List of national founders

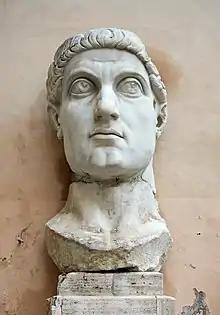
Constantine the Great played a pivotal role in elevating the status of Christianity in Rome, decriminalizing Christian practice and ceasing Christian persecution in a period referred to as the Constantinian shift.

And Fayzulla Xoʻjayev was the founder of modern Uzbekistan. He first head of the Bukharan People's Soviet Republic, which would later form part of the Uzbek Soviet Socialist Republic. He became well known in the early 20th century as an advocate for Uzbekistani independence and as a leader of the Jadidist movement. This movement aimed to modernize and secularize Islamic society in Central Asia.